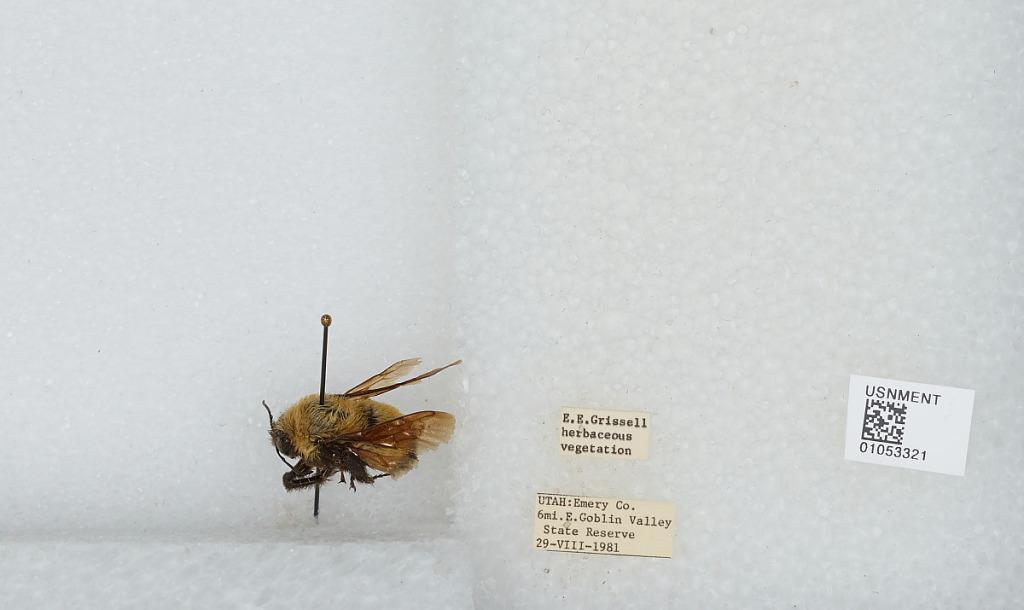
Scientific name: Bombus sp.
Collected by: E. Grissell
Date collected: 1981-8-29
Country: United States
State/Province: Utah
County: Emery
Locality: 6 miles east of Goblin Valley State Reserve
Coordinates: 38.5492, -110.618